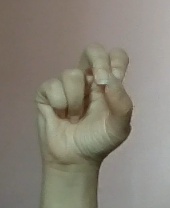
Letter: gaaf